Unakkaagave Vaazhgiren

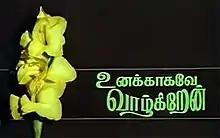
Title card

Unakkaagave Vaazhgiren is a 1986 Indian Tamil-language film, directed by K. Rangaraj, starring Sivakumar, Nadhiya and Suresh. The film was a remake of the Malayalam film "Shyama". It was released on 15 August 1986.